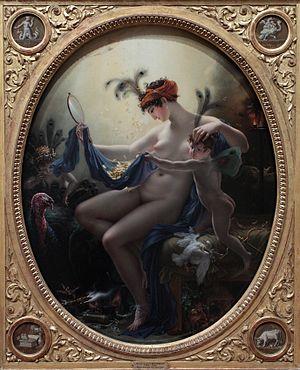
Anne-Françoise-Élisabeth Lange, dite Mademoiselle Lange est une actrice française et une « Merveilleuse » du Directoire, née à Gênes le 17 septembre 1772, morte à Florence le 2 décembre 1825.